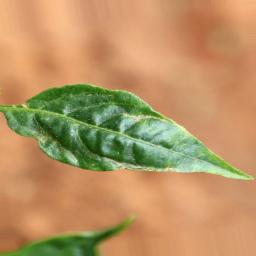
Label: mites_and_trips